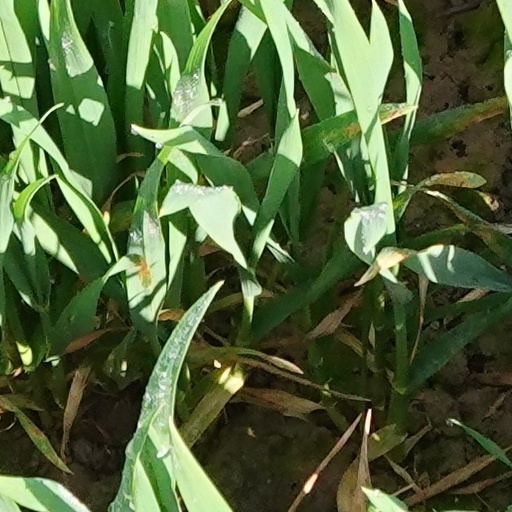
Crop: wheat